Murder of Wilma Andersson

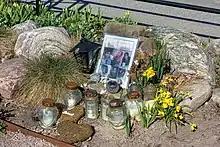
Temporary memorial for Wilma Andersson in Brastad, Lysekil Municipality

Andersson, 17 years old, went missing Thursday November 14 but at the time there was no indication of a crime. A search was commenced and her shoes and eyeglasses were found the following Tuesday night. Later in the day her boyfriend was apprehended as a manslaughter suspect. The following Wednesday a search was conducted in Ljungskile south of Uddevalla.